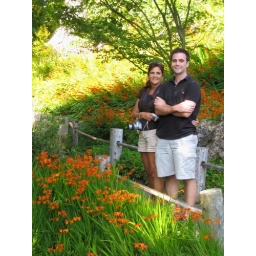
My son and me at the garden. These orange flowers were so brilliant in color.